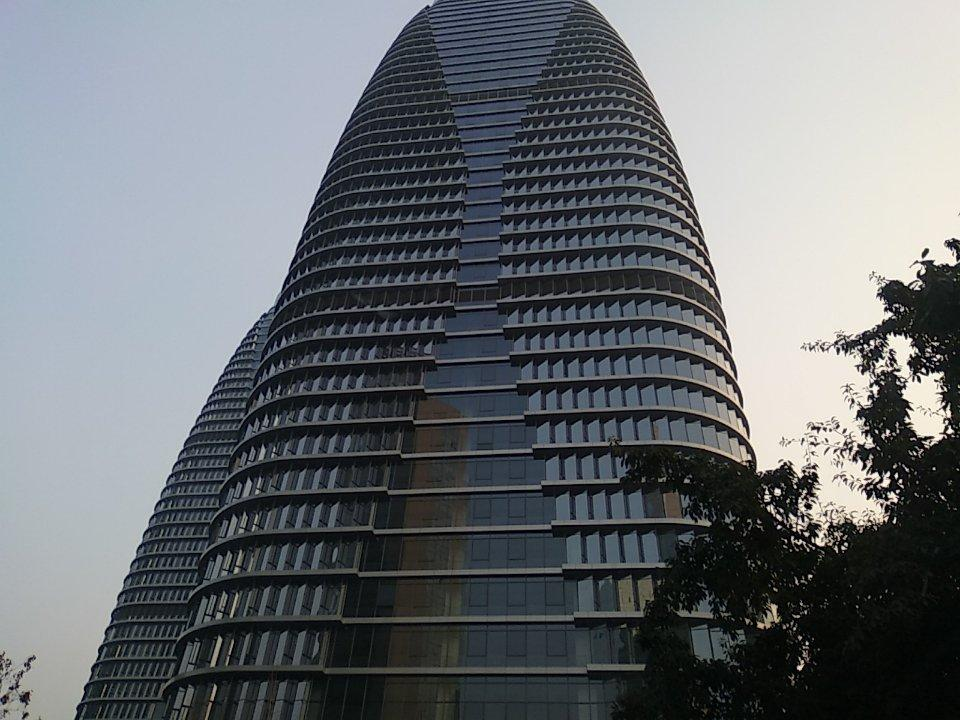
地标名称：新华之星
所在城市：成都市·武侯区